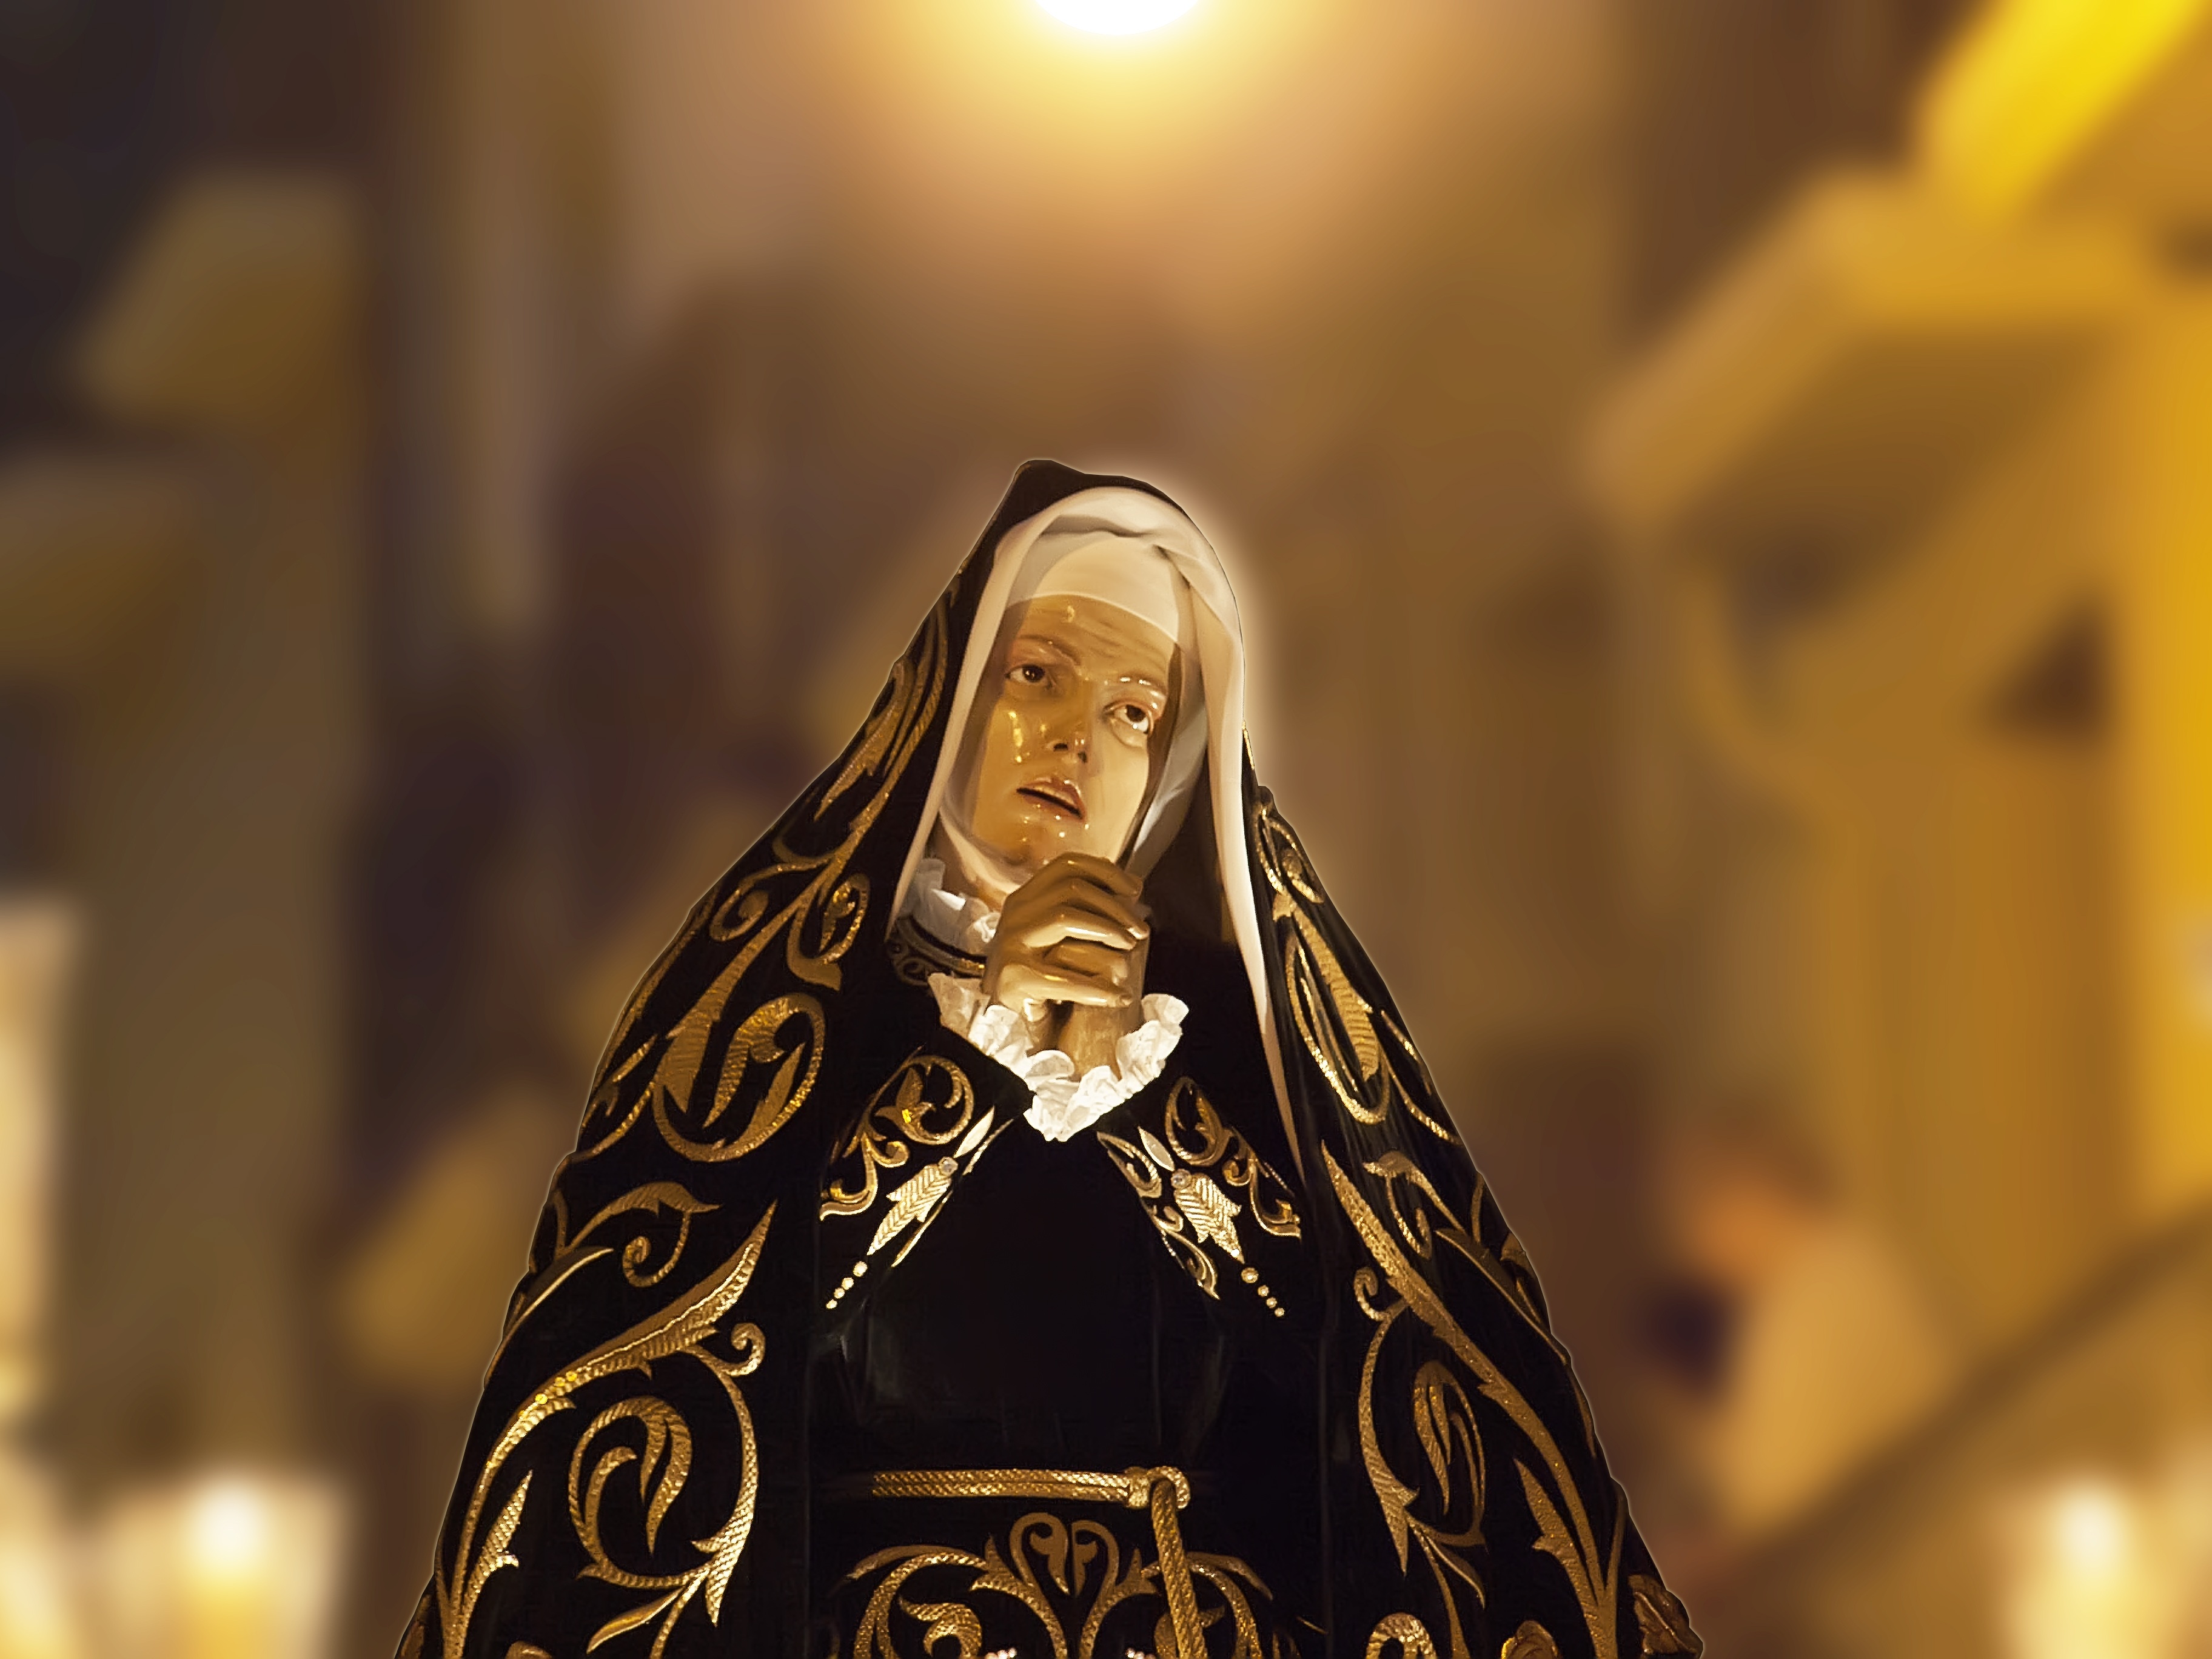
person, religion, yellow, temple, pamplona, procession, painful, blessed virgin mary